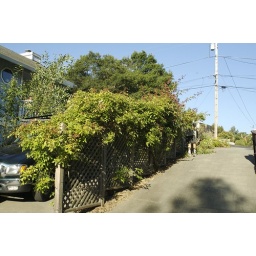
rose bush over fence